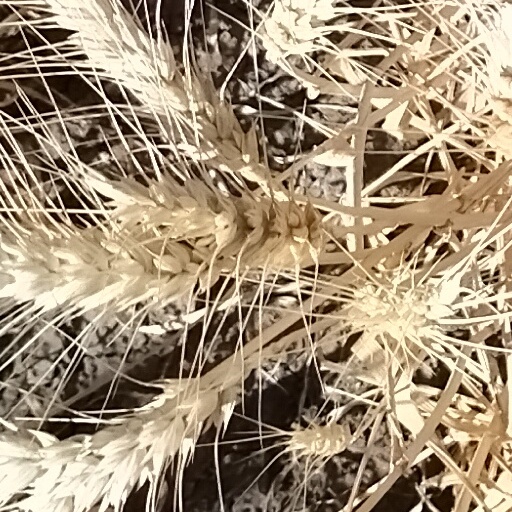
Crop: wheat